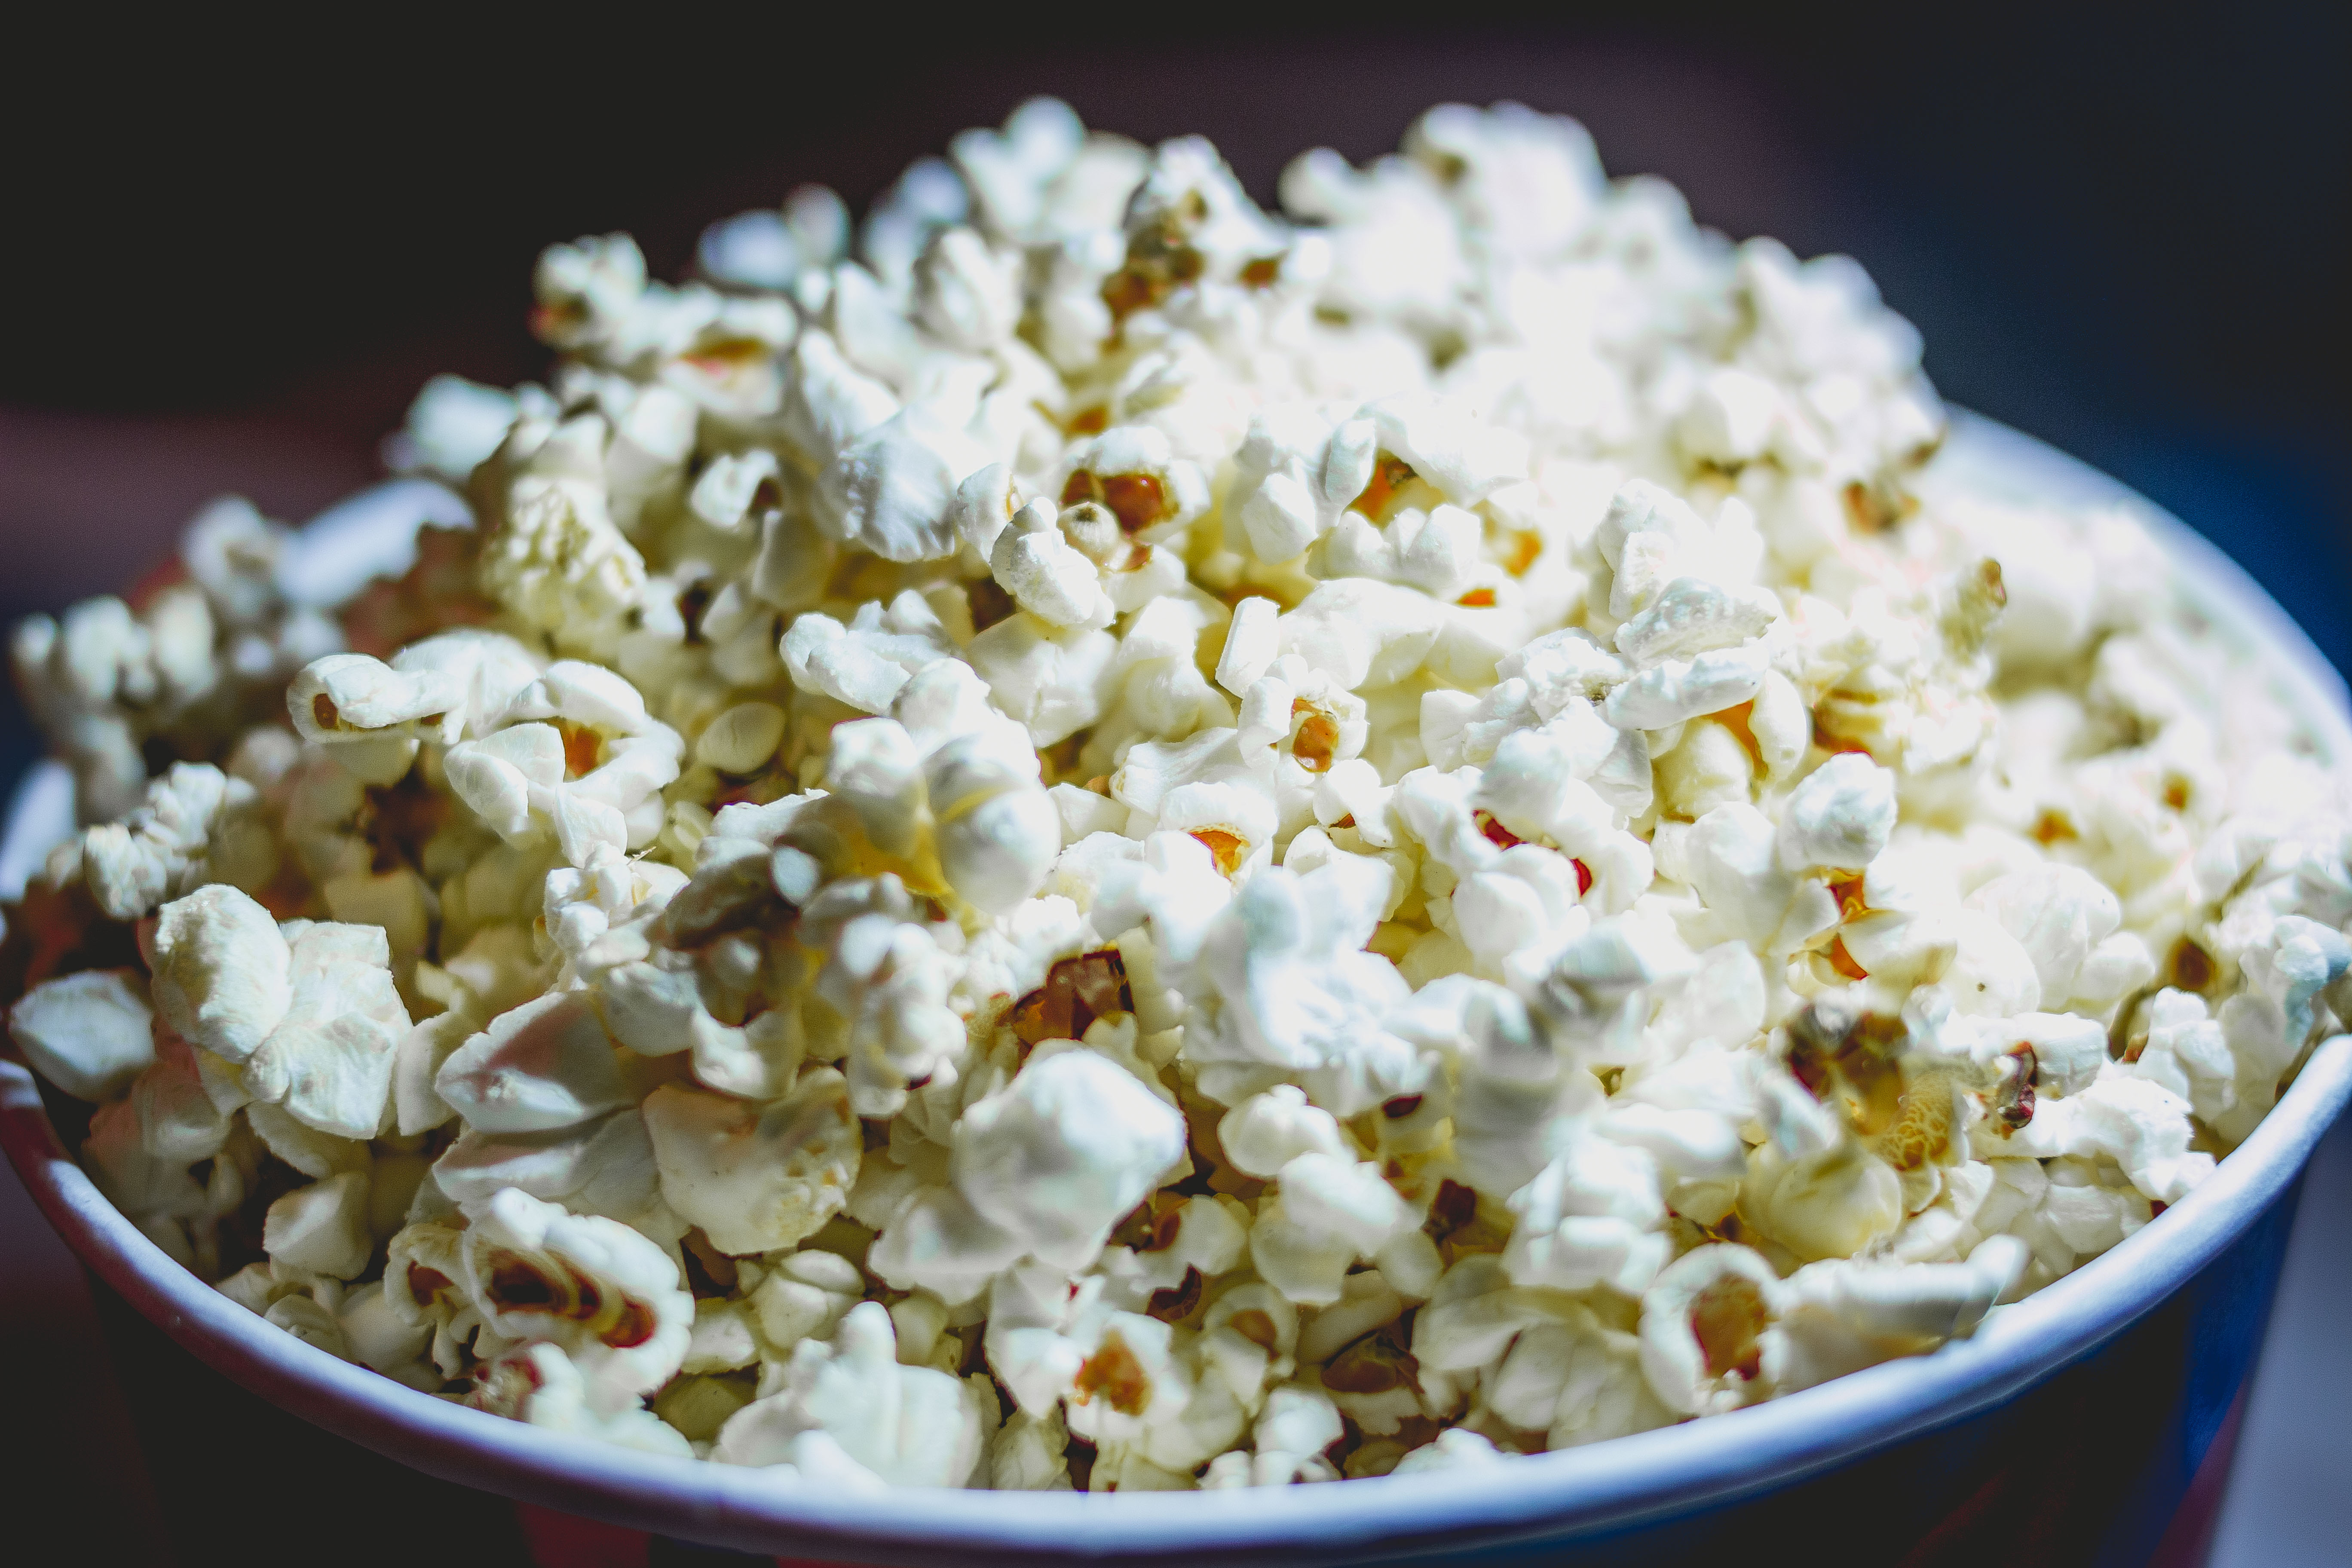
popcorn, corn, food, kettle corn, cuisine, dish, snack, ingredient, american food